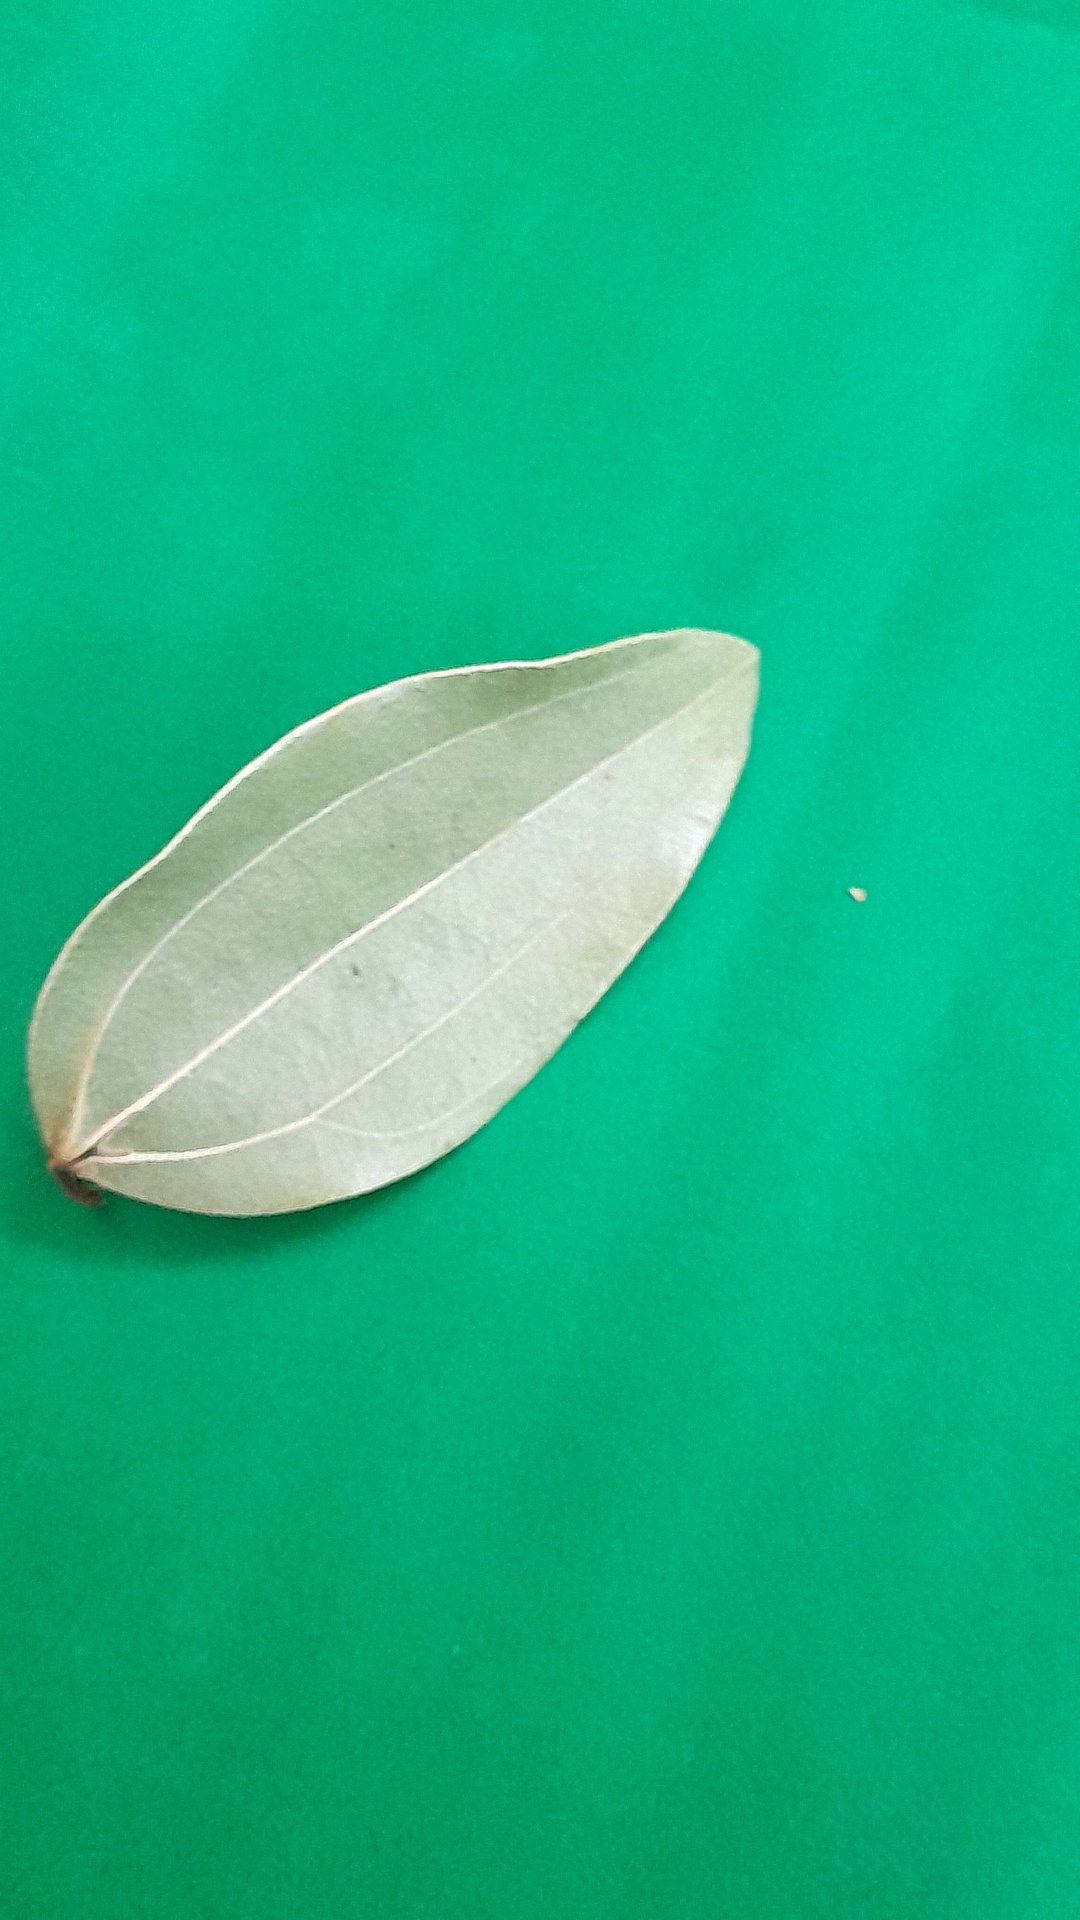
Label: Dry Leaf